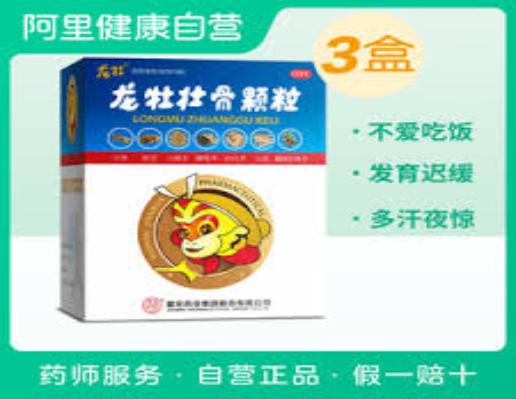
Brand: longmu-2
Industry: Medical